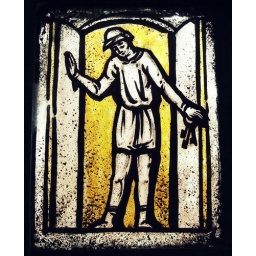
1930 stained glass window in the McCartney Library, Geneva College, Beaver Falls, Beaver County, Pennsylvania. &amp;quot;Pilgrim's Progress&amp;quot;.